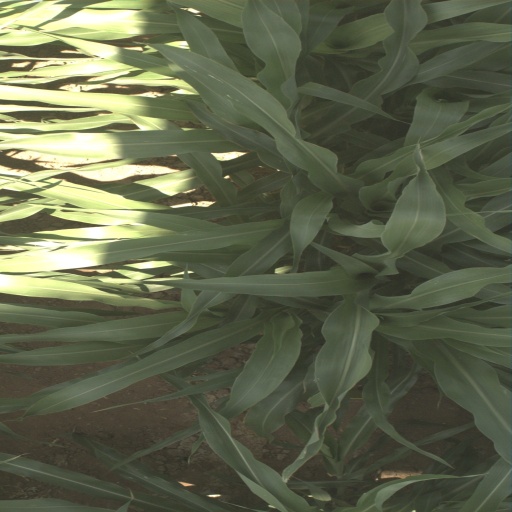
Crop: sorghum